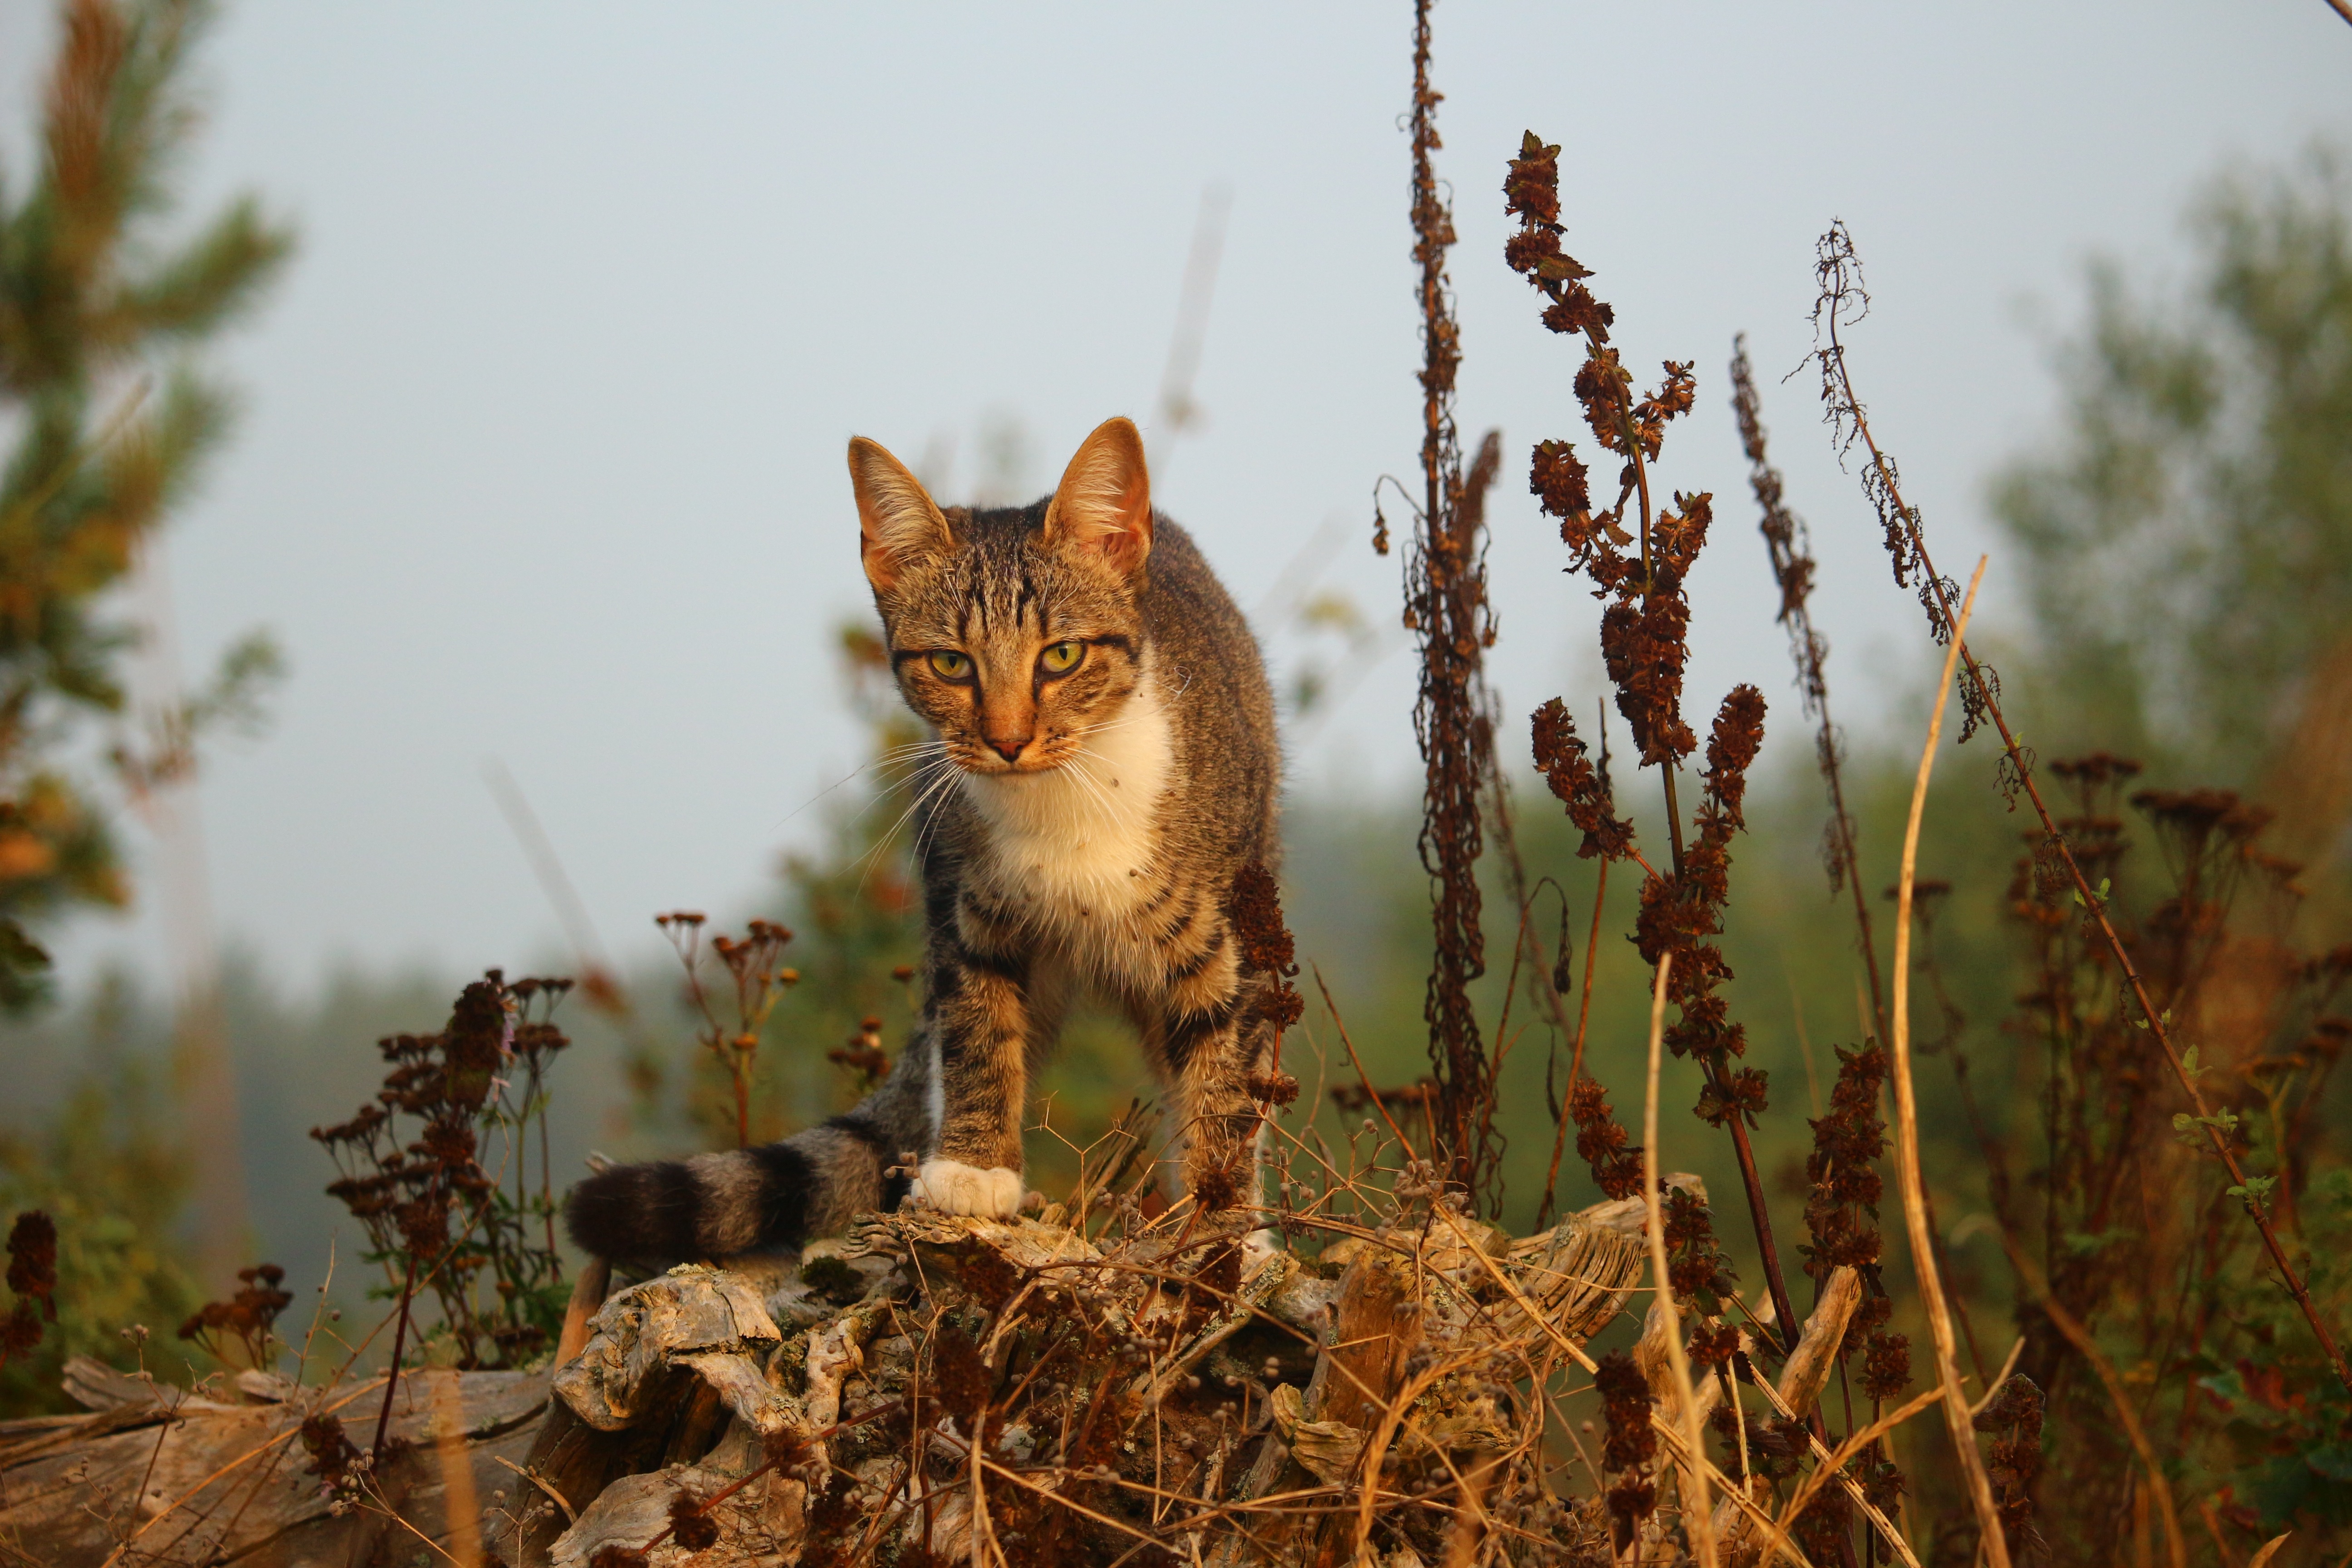
wildlife, kitten, cat, autumn, mammal, fauna, vertebrate, mieze, domestic cat, mackerel, tiger cat, dead wood, wild cat, dog like mammal